The Great Mare

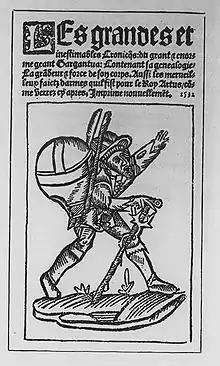
"The Grand and Priceless Chronicles of the Great and Enormous Giant Gargantua" 1532, frontispiece, unknown author.

The legend of "The Great Mare" and other similar tales of white horses are present in French beliefs and toponymes related to the west coast sea. On the banks of the Loire in Tours, there exists a White Horse Inn on the wharf of the Grand'Jument. A 25 by 25 meter granite monolith named "The Great Mare", exists in Montgothier, and was mined from 1800 to 1803 by Ernest Poulnln, a quarryman who also destroyed another block of granite in order to pay hommage to local legends.